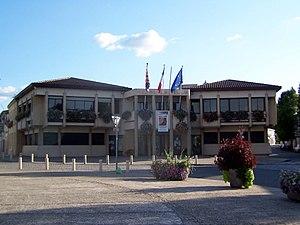
Hôtel de ville de La Brède (Gironde, France)
La Brède est une commune du Sud-Ouest de la France, située dans le département de la Gironde, en région Nouvelle-Aquitaine.